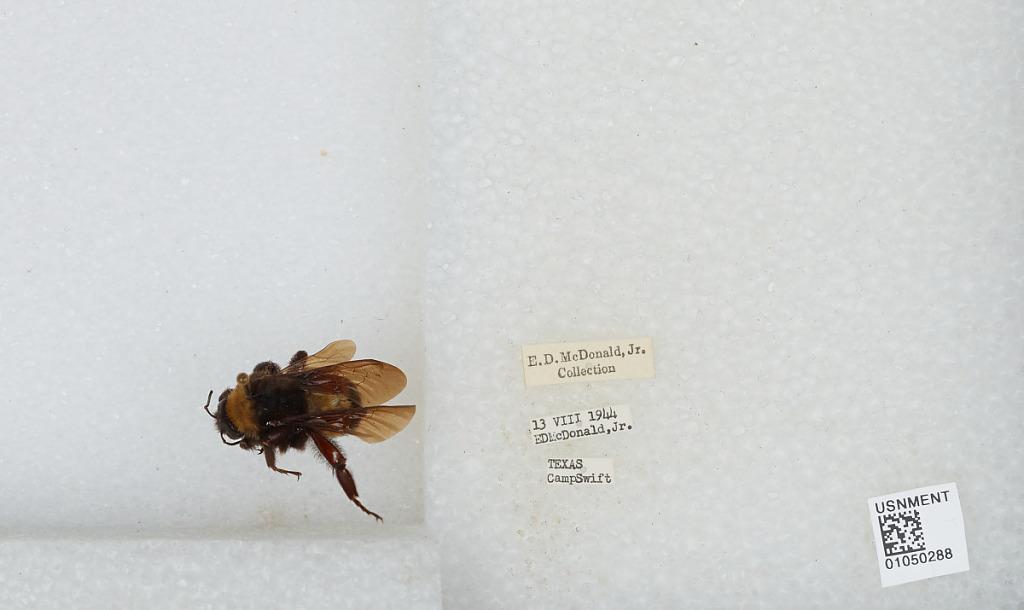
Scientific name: Bombus sp.
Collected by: E. McDonald Jr.
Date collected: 1944-8-13
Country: United States
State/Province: Texas
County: Bastrop
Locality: Camp Swift